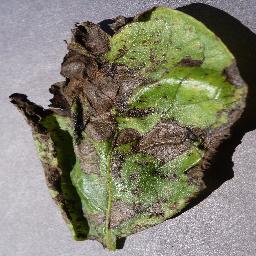
Etiqueta: Tizon_Temprano